DWQJ

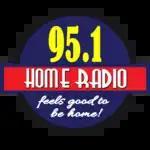
Home Radio Naga logo from July 2017 to January 2023.

The station was formerly under the Home Radio network from its inception in September 23, 2002 to January 16, 2023. On January 30, 2023, it, along with its provincial stations, was relaunched under the DWIZ network.